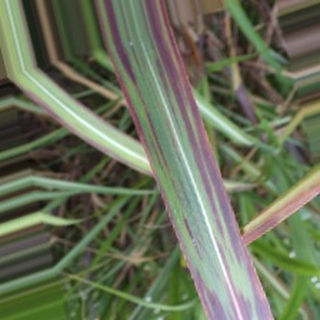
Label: sugarcane_bacterial_blight